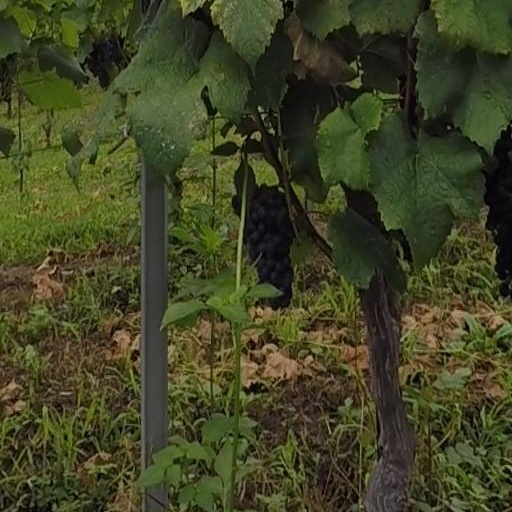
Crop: grape